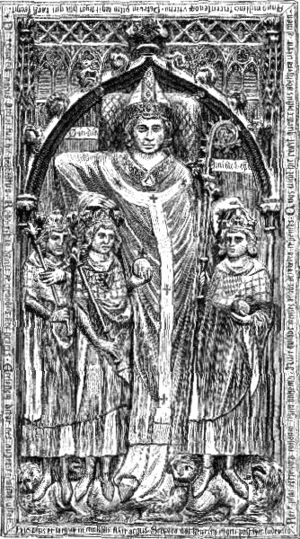
Pierre d'Aspelt, né vers 1240 à Aspelt et mort le 4 juin 1320, est un ecclésiastique.
L’électorat de Mayence était une principauté du Saint-Empire romain germanique administrée par le prince-archevêque de Mayence. Il formait, avec l'électorat de Cologne et l'électorat de Trèves, l'une des trois principautés ecclésiastiques électorales du Saint-Empire. Aux trois archevêques rhénans revenait depuis le XIIIᵉ siècle, avec le comte palatin du Rhin, le margrave de Brandebourg, le duc de Saxe et le roi de Bohême, le droit exclusif d'élire le roi de Germanie et l'empereur. À partir de 1512, l'électorat de Mayence rejoint le cercle électoral du Rhin.